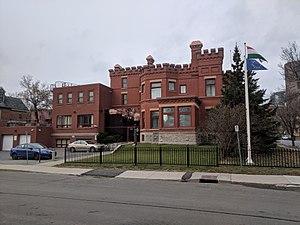
Cette liste comprend les représentations diplomatiques de la Hongrie, à l'exclusion des consulats honoraires.